Hilterfingen

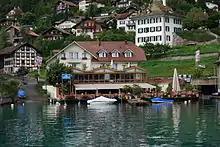
A boat ramp, sail up restaurant and Hilterfingen village

Hilterfingen has an area of . As of 2012, a total of or 8.5% is used for agricultural purposes, while or 48.2% is forested. The rest of the municipality is or 40.8% is settled (buildings or roads), or 1.1% is either rivers or lakes and or 0.4% is unproductive land.